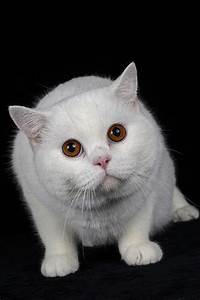
Label: gatto